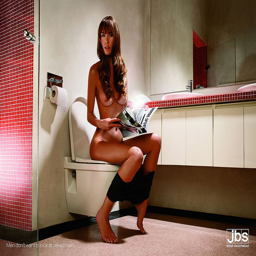
An attractive naked woman holding a magazine while sitting on a toilet.
A woman is sitting on a toilet half naked holding a magazine.
A naked woman is sitting on a toile with a magazine in her lap.
A woman with her panties down around her calves witting on a toilet with some reading material.
A mostly naked girl sitting on a toilet.